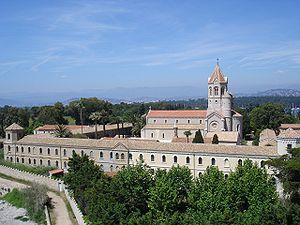
L’île Saint-Honorat est l'une des deux îles de Lérins situées dans la baie de Cannes, dans le département des Alpes-Maritimes en région Provence-Alpes-Côte d'Azur.
L’abbaye de Lérins est une abbaye, située sur l'île Saint-Honorat dans les îles de Lérins, sur le territoire de la commune de Cannes, dans le département des Alpes-Maritimes, en région Provence-Alpes-Côte d'Azur.
Cet article liste les abbayes cisterciennes actives ou ayant existé sur le territoire français actuel. Ces abbayes ont appartenu, à différentes époques, à des ordres ou des congrégations ou des groupements dits « cisterciens ».
Le territoire correspondant à l'actuel département des Alpes-Maritimes a connu, en raison de sa position frontalière, une histoire politique complexe. Si la partie occidentale du département, l’actuel arrondissement de Grasse, a toujours appartenu à la Provence, sa partie orientale, le comté de Nice, en a été détaché en 1388, date à laquelle elle passe sous la souveraineté des princes de Savoie, puis du royaume de Piémont-Sardaigne.